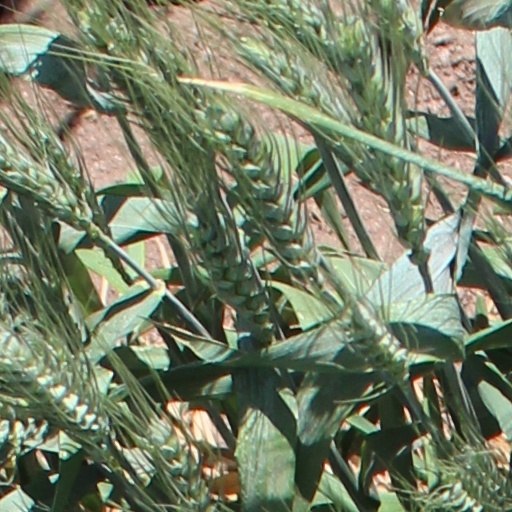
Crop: wheat